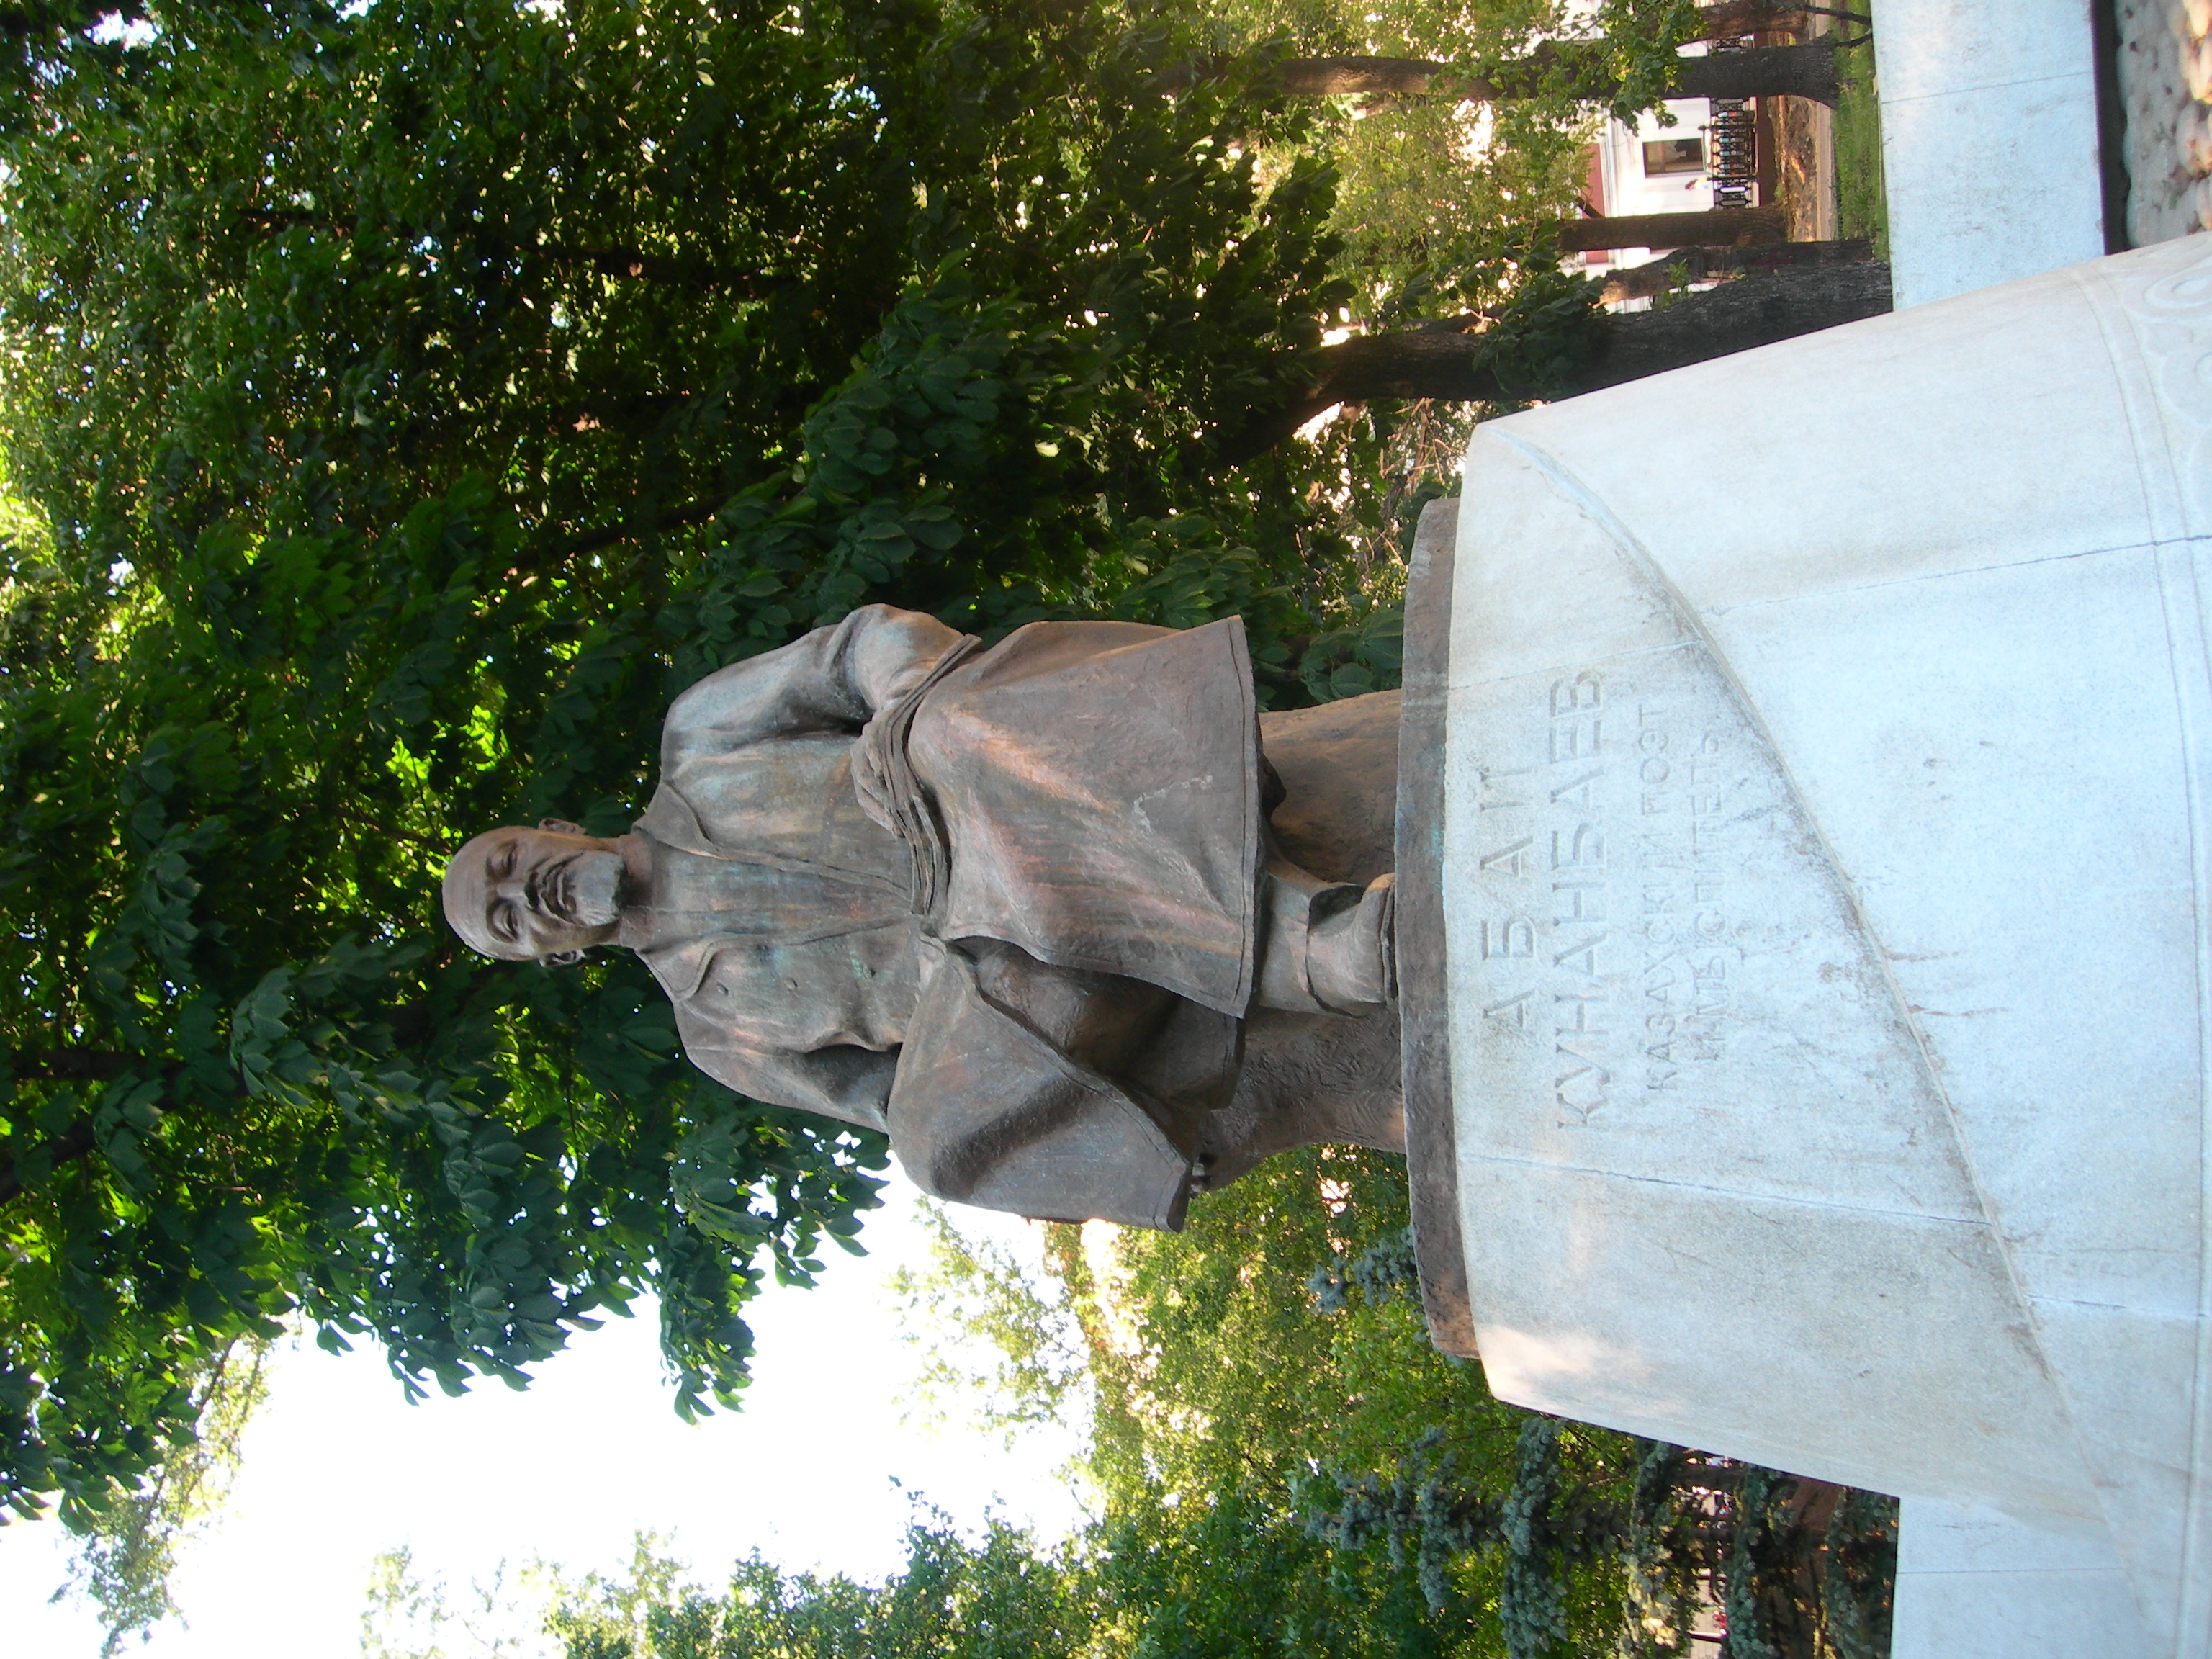
tree, city, monument, cityscape, statue, nikon, sculpture, memorial, art, moscow, cityscapes, coolpix, 7900, e7900, man made object